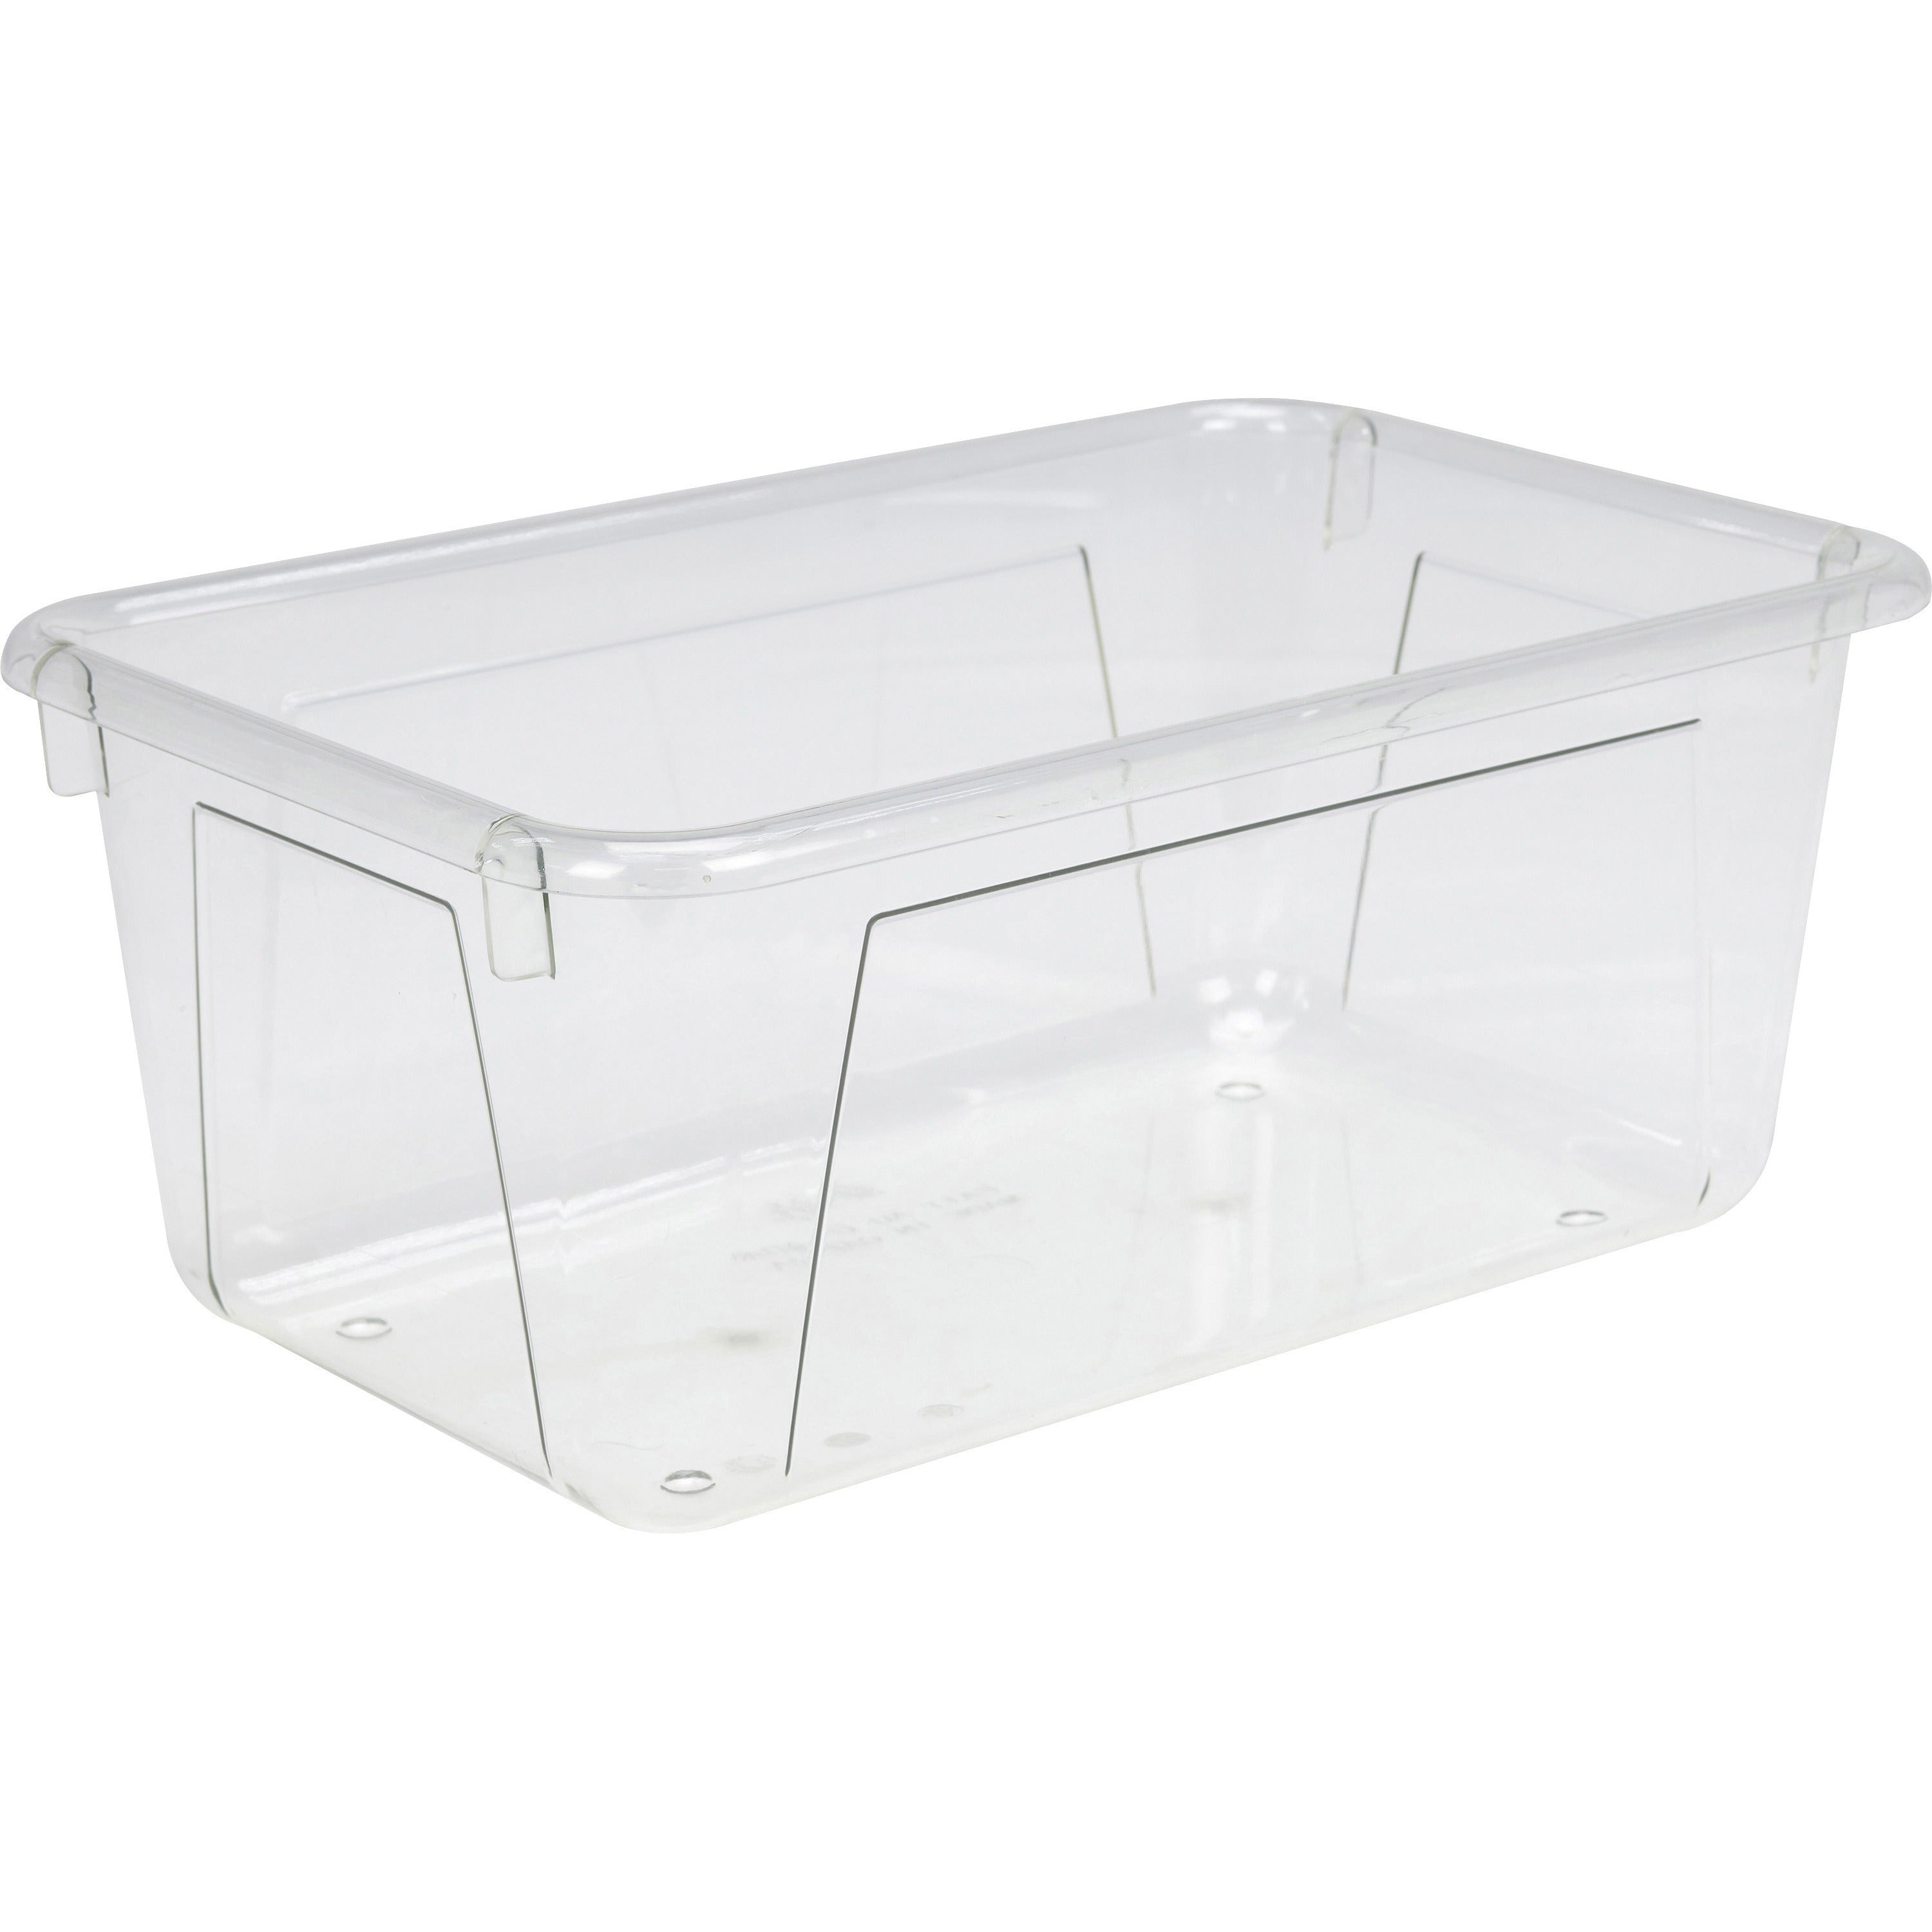
Storex Crystal Clear Cubby Bin - STX62464U05C
Storex Crystal Clear Cubby Bin UPC: 685442624641,995479273836 Marketing Information: Storage bin features an unbreakable design to handle any drops, tumbles and tosses you throw at them. Crystal-clear material helps you easily identify contents from afar. Standard-size bin fits into most classroom furniture. Storage bin is perfect for holding crafts, art supplies, shoes and more. General Information Manufacturer: Storex Industries Corporation Manufacturer Part Number: 62464U05C Manufacturer Website Address: http://www.storex.ca Brand Name: Storex Product Name: Crystal Clear Cubby Bin Packaged Quantity: 5 / Carton Product Type: Storage Bin Product Information Shape: Rectangle Mount Type: Cubby Application/Usage: Classroom Shoes Craft Art Supplies Features: Unbreakable Drop Resistant Physical Characteristics Product Color: Clear Height: 5.2" Width: 7.8" Length: 12.1" Miscellaneous Recycled: No Assembly Required: No Country of Origin: Canada Warranty Limited Warranty: 90 Day .prodimg img {text-align: center;} .decs a{text-decoration: none !important;color: black !important;} .containercus{ display: flex !important; flex-direction: row !important; flex-wrap: wrap !important; background-color: rgb(255, 255, 255) !important; /* overflow-y: scroll !important; */ } .bluecon{ border-radius: 10px !important; width: 198px !important; height: 100% !important; box-sizing: border-box !important; margin: 10px !important; padding: 12px 12px; } .bluecon figure{ margin: 0px !important; padding: 0px !important; } Suggested Products: Teacher Created Resources Teacher Created Resources Lime Polka Dots Storage Box Storex Storex 4-gallon Storage Bin
Brand: Storex Industries Corporation
Category: Furniture > Cabinets & Storage > Closets > Closet Bins